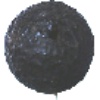
Label: Avocado ripe 1